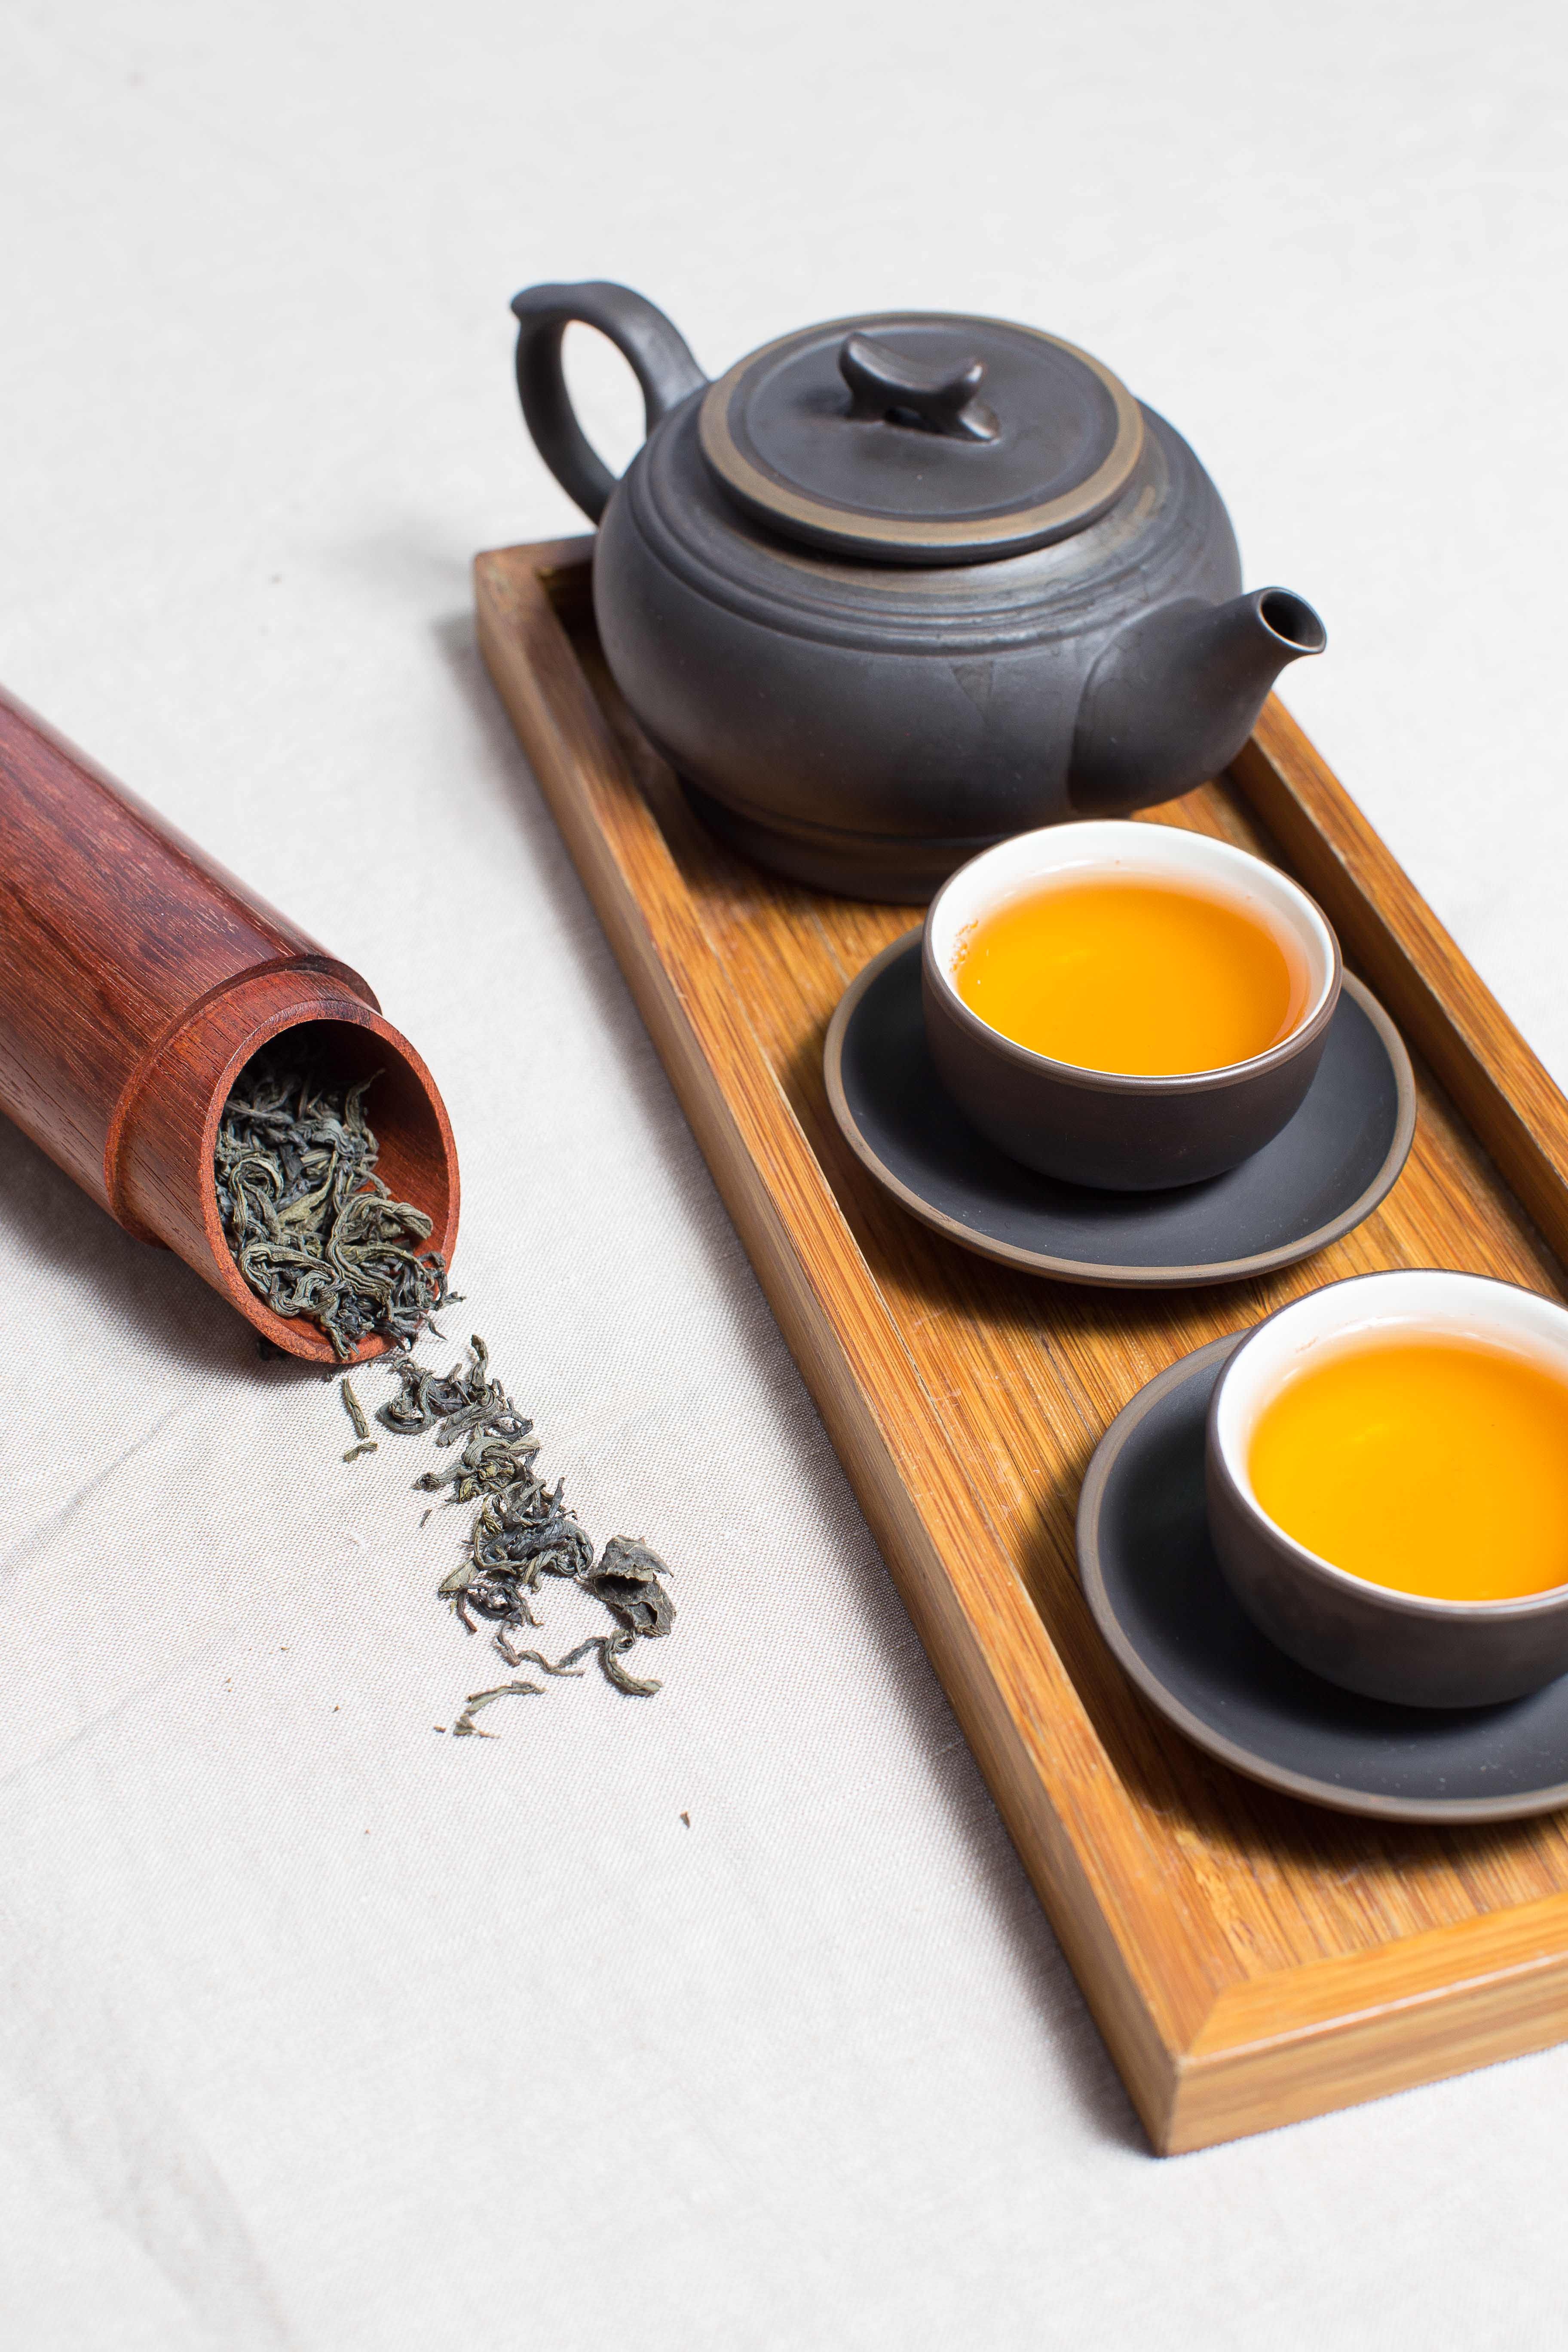
table, wood, tea, teapot, cup, natural, beverage, drink, breakfast, healthy, coffee cup, still life, tea set, caffeine, hot, bamboo, traditional, soothing, man made object, wooden tray, dried tea leaves